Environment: real
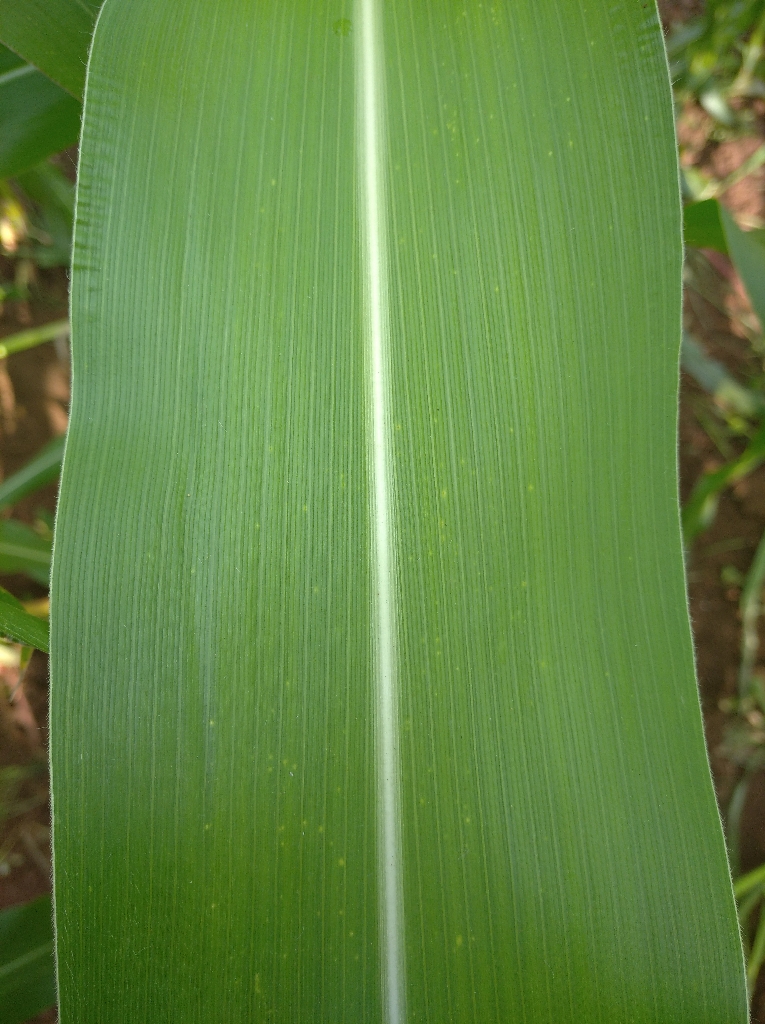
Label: healthy